Adversarial machine learning

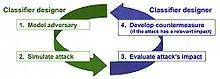
Conceptual representation of the proactive arms race

For instance, intrusion detection systems are often trained using collected data. An attacker may poison this data by injecting malicious samples during operation that subsequently disrupt retraining.